Bruno Visintin

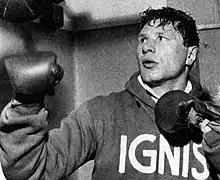
Bruno Visintin

Bruno Visintin (23 November 1932 – 11 January 2015) was a boxer from Italy. He was born in La Spezia, Italy. Visintin was a Light Welterweight (140 lb/63.5 kg) Olympic Bronze Medalist at the 1952 Helsinki Olympics. In 1951 he won the European Amateur Boxing Championships in Milan. He died at the age of 82 in January 2015 at a hospital in La Spezia.